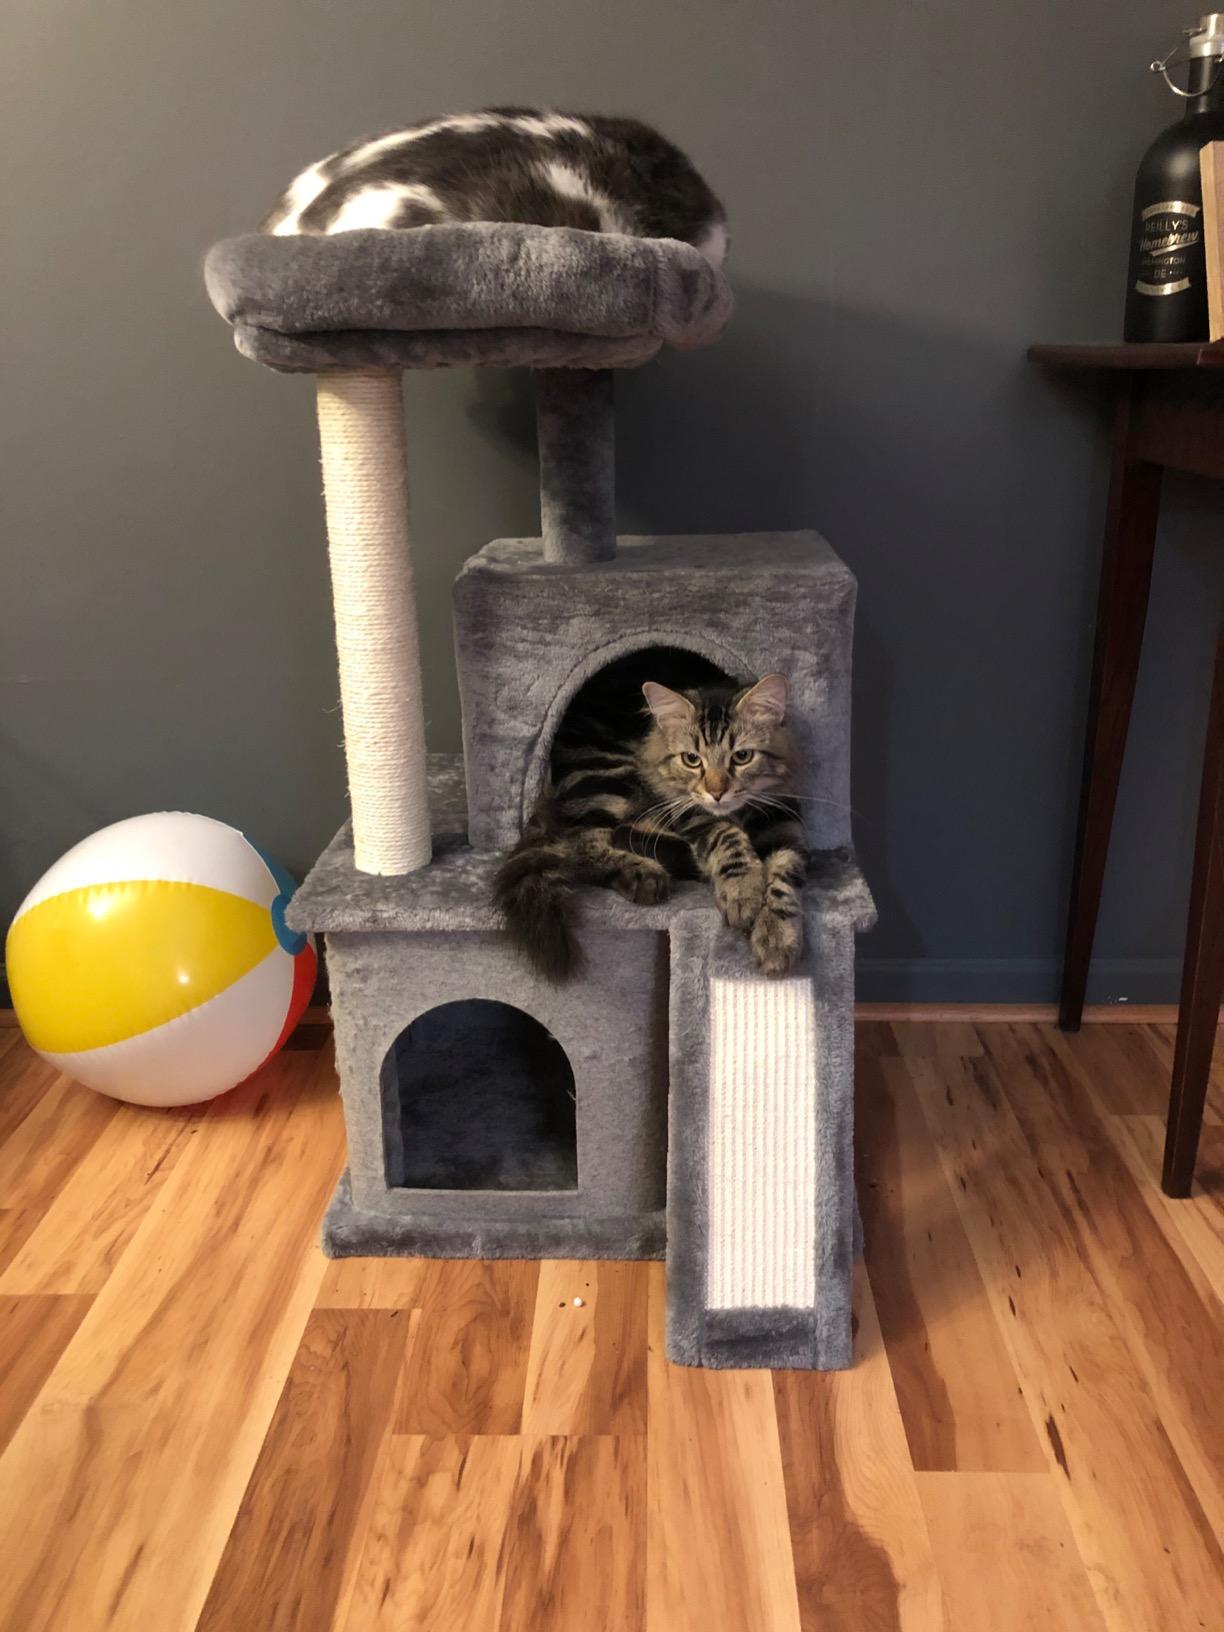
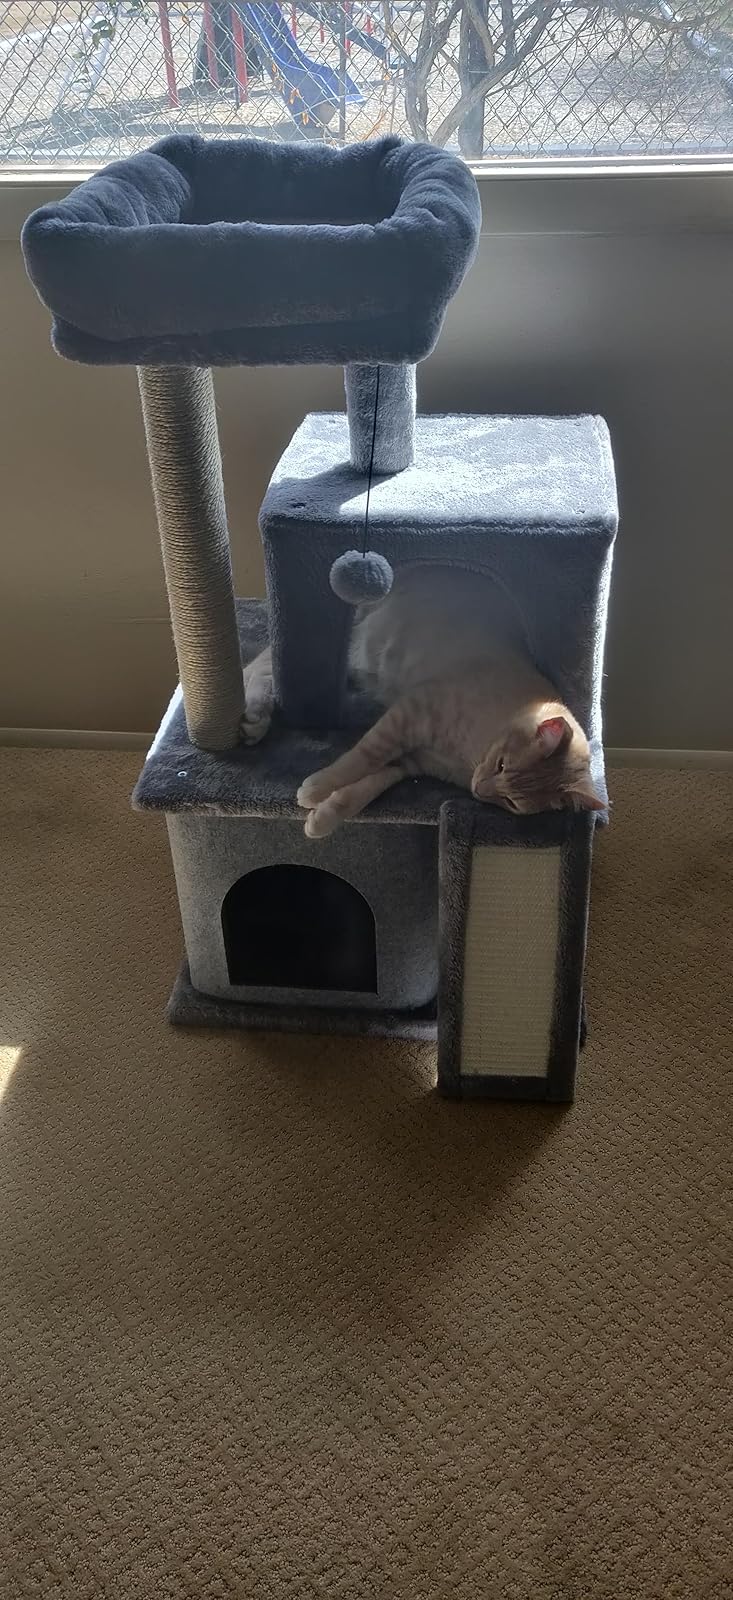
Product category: items_cat tree
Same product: yes